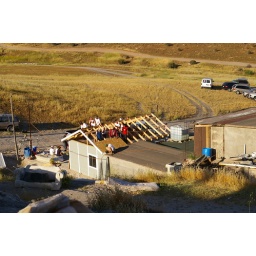
Site 14 outside Tecate Mexico building a house by the TKA students.